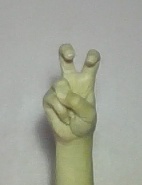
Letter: toot